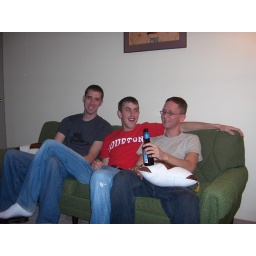
Brett, Dave, Me. The picture above the couch is of a bear riding a unicycle.